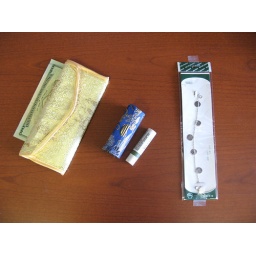
Chinese style wallet & lipstick bag & silver bracelet-donated by Bo Shen